Moya Brennan

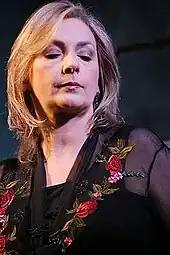
Brennan performing in New York, 2008

In 1970, Brennan joined her two brothers Pól and Ciarán, and their mother's twin brothers Noel and Pádraig Ó Dúgáin, and eventually formed Clannad. They were introduced to television by Irish musician and broadcaster Tony MacMahon. After enjoying a decade of being among the world's foremost Irish musical groups, Clannad graduated to chart success in 1982 with the album "Magical Ring". Brennan was at the forefront of the group's success and her voice suddenly became synonymous with Celtic music and Irish music. She recorded 17 albums with Clannad and has won a Grammy, a BAFTA and an Ivor Novello award with the quintet. Her sister, Eithne Ní Bhraonáin, spent a couple of years with Clannad in the early 1980s, and went on to pursue a very successful solo career as Enya.